Kentucky Jones

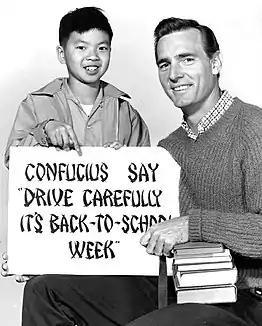
Rickey Der and Dennis Weaver in a promotional photograph for "Kentucky Jones".

Dr. Kenneth Yarborough Jones is a veterinarian and former horse trainer in Southern California who owns a horse ranch. He has the nickname "Kentucky" because his signature is "K.Y. Jones," "KY" is the postal abbreviation for Kentucky, and "Kenneth" and "Kentucky" share the same first syllable. His wife had started the process for the couple to adopt and raise an orphaned nine-year-old — or 10-year-old, according to some sources — Chinese boy, but when she dies suddenly, Kentucky tries to stop the adoption process. He is too late, however, and the boy — named Dwight Eisenhower Wong and nicknamed "Ike," like former general and President Dwight Eisenhower — becomes his adopted son. Unexpectedly facing the challenge of raising Ike as a single father while continuing his veterinary practice and running his ranch, Kentucky is reluctant to bring Ike into his busy life at first, but he comes to love Ike. Helping him are his handyman, former jockey Seldom Jackson, as well as members of the local Chinese-American community. Edith Thorncroft is a social worker who visits to look in on Kentucky and Ike and check on Ike′s welfare. Annie Ng is Ike′s friend, and Mr. Ng is Annie's father.